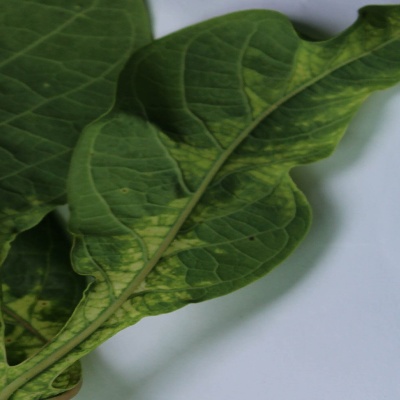
Crop: Cassava
Condition: mosaic